Ryu Jun-yeol

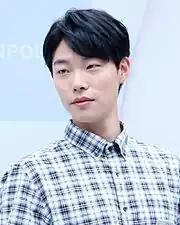
Ryu in 2016

In 2016, Ryu starred in the coming-of-age film "One Way Trip" and crime thriller "No Tomorrow". The same year, he played his first leading role in romantic-comedy "Lucky Romance" alongside Hwang Jung-eum.